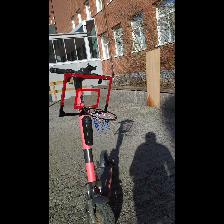
Label: NonHuman